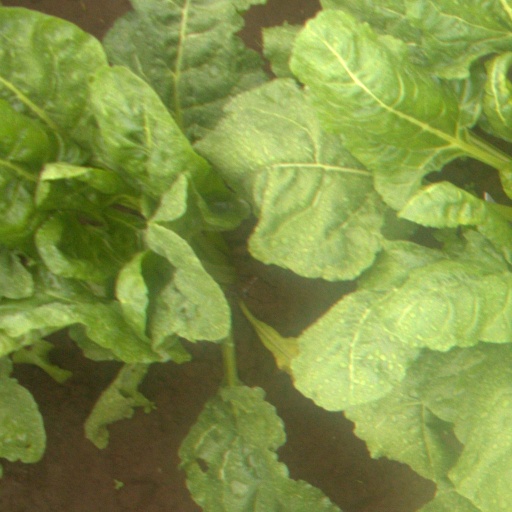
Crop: sugar beet